Textile recycling

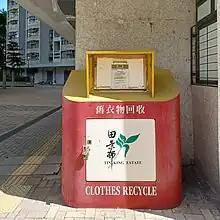
Clothes recycling bin in Tin King Estate, Hong Kong

Mechanical processing is a recycling method in which textile fabric is broken down while the fibers are still preserved. Once shredded down, these fibers can be spun to create new fabrics. This is the most commonly used technique to recycle textiles and is a process that is particularly well developed for cotton textiles. Mechanical processing protocols can differ depending on the material, so it also requires several levels of sorting before the process begins.